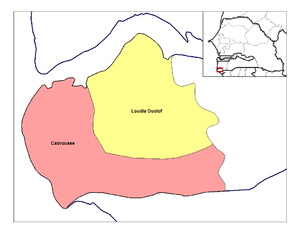
Carte des arrondissements du département de Oussoye au Sénégal.
Les arrondissements du Sénégal sont des subdivisions administratives des départements du Sénégal, eux-mêmes coiffés par les régions. Ils sont au nombre de 133 depuis les nouvelles créations de 2008.
Le département d'Oussouye est l'un des 45 départements du Sénégal et l'un des 3 départements de la région de Ziguinchor. Il est situé en Basse-Casamance, sur la rive gauche de l'embouchure du fleuve Casamance.